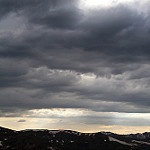
Scene: Outdoor